Flamethrower

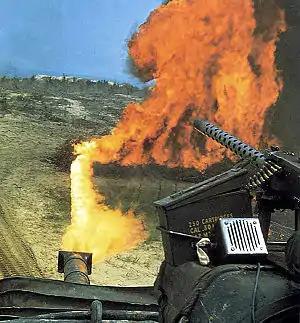
An M67 "Zippo" tank of the USMC during the Vietnam War

During the Winter War Finland adopted the Italian Lanciafiamme Modello 35 as the Liekinheitin M/40; 176 flamethrowers were ordered but only 28 arrived before the end of the war.